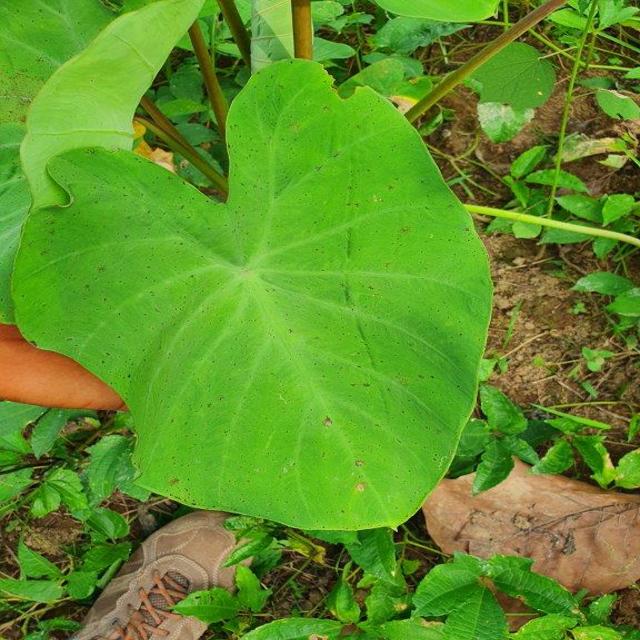
Label: Healthy